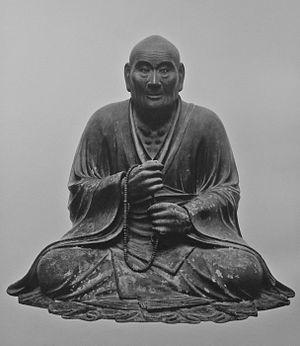
Unkei, né aux alentours de 1151 et mort en 1223, était un sculpteur japonais d’images bouddhiques originaire de Nara à la fin du XIIᵉ et au début du XIIIᵉ siècle, appartenant à l’école Kei de l’époque de Kamakura. Il était le fils de Kōkei et le père de Tankei, également sculpteurs de l’école Kei. Il reprit à la suite de son père la direction de l’école vers 1195 et fut honoré du plus haut titre ecclésiastique pour les sculpteurs bouddhiques, hōin, en 1203. Il travailla pour de nombreux temples dans tout le Japon, ainsi que pour le compte de samouraïs ou du shogun.
Le Rokuharamitsu-ji est un temple bouddhiste situé à Kyoto au Japon. Fondé en 951 par Kūya, le hon-dō est incendié durant les guerres de la fin de l'époque de Heian. Le bâtiment qui l'a remplacé en 1363, endommagé au cours de l'ère Meiji, est restauré en 1969. Le temple abrite un certain nombre de statues des époques de Heian et de Kamakura qui ont été classées bien culturel important du Japon, dont une image de son fondateur datant de l'époque de Kamakura, ainsi qu'un Jūichimen Kannon de l'époque de Heian classé Trésor national du Japon.